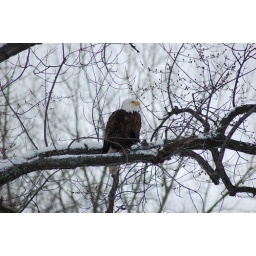
This incredible bird was sitting in a tree only a few feet away